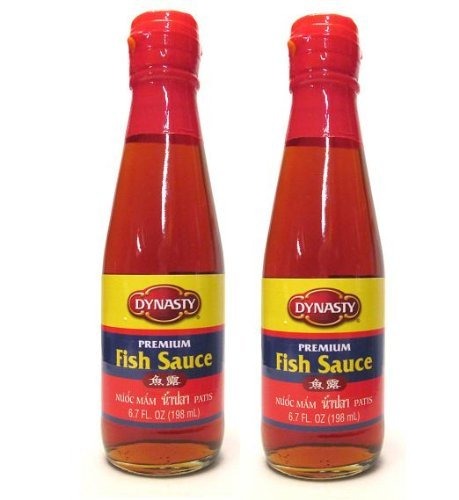
Item Name: Dynasty Sauce Fish
Bullet Point: Premium Fish Sauce
Product Description: Premium Fish Sauce
Value: 13.4
Unit: Fl Oz

Price: 9.65